Denis Compton

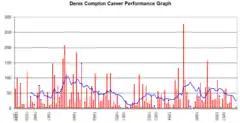
Compton's career performance graph

Peter Parfitt, the Middlesex and England batsman, was a speaker at a major celebration in London for Compton's 70th birthday. He claims that the chief guest was called to the telephone by a lady who had heard about the dinner. Eventually, he agreed to take the call. "Denis," she said, "it's me, your mother. You're not 70, you're only 69."